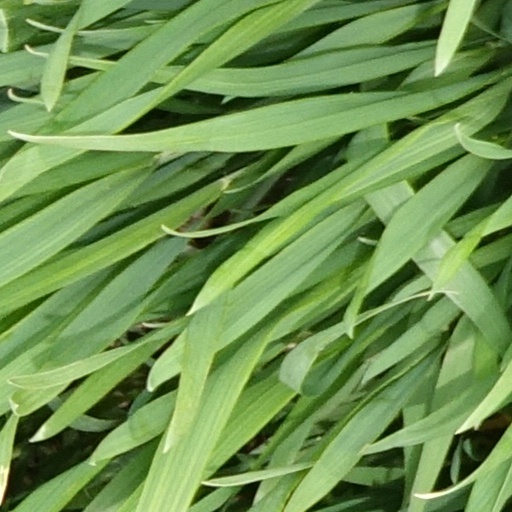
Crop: wheat